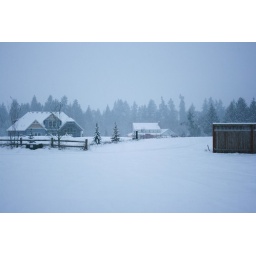
My aunt Tiffany's house in the foreground, and grandpa's house in the background (and his truck on the road). December 2008